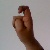
The image shows a hand gesture representing the letter 'X' in Indian Sign Language.